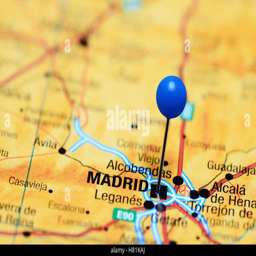
a city pinned on a map